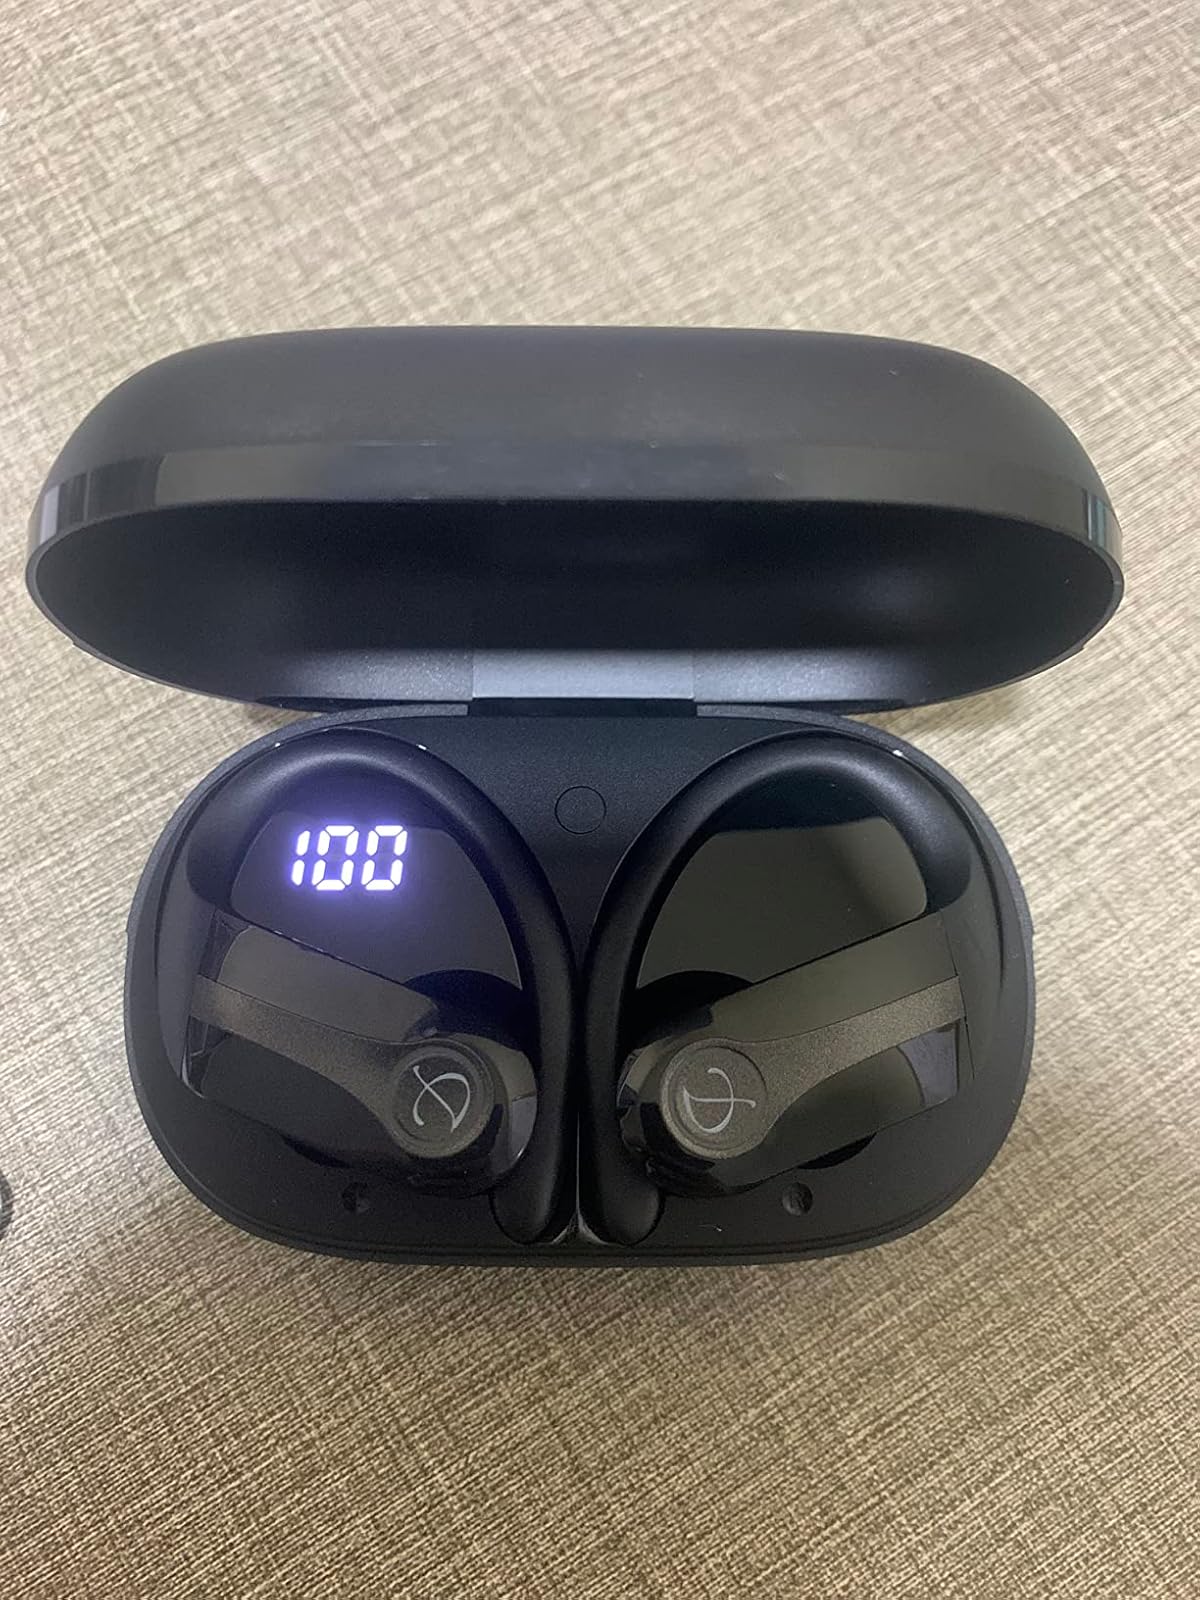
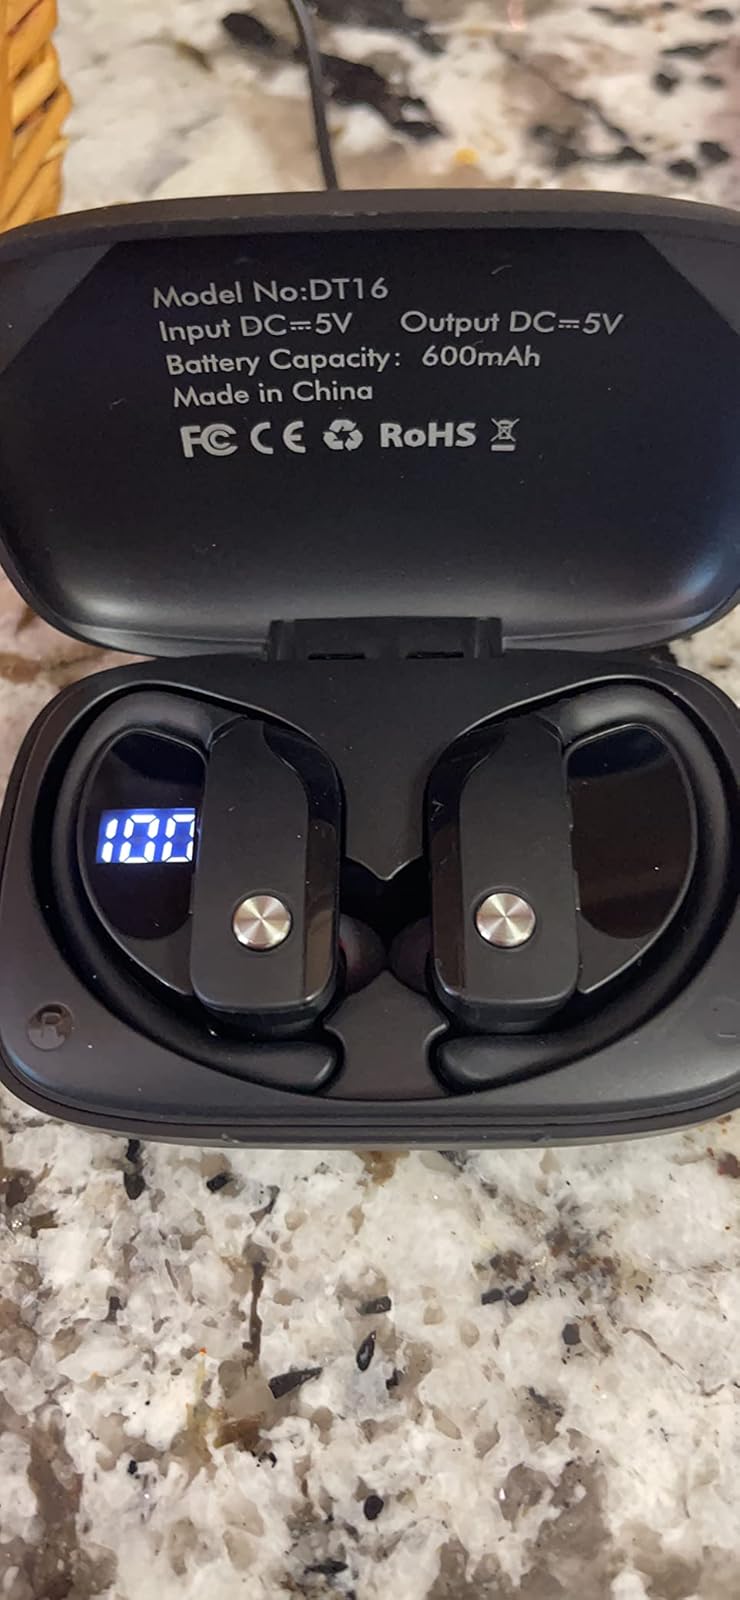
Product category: earbuds
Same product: no